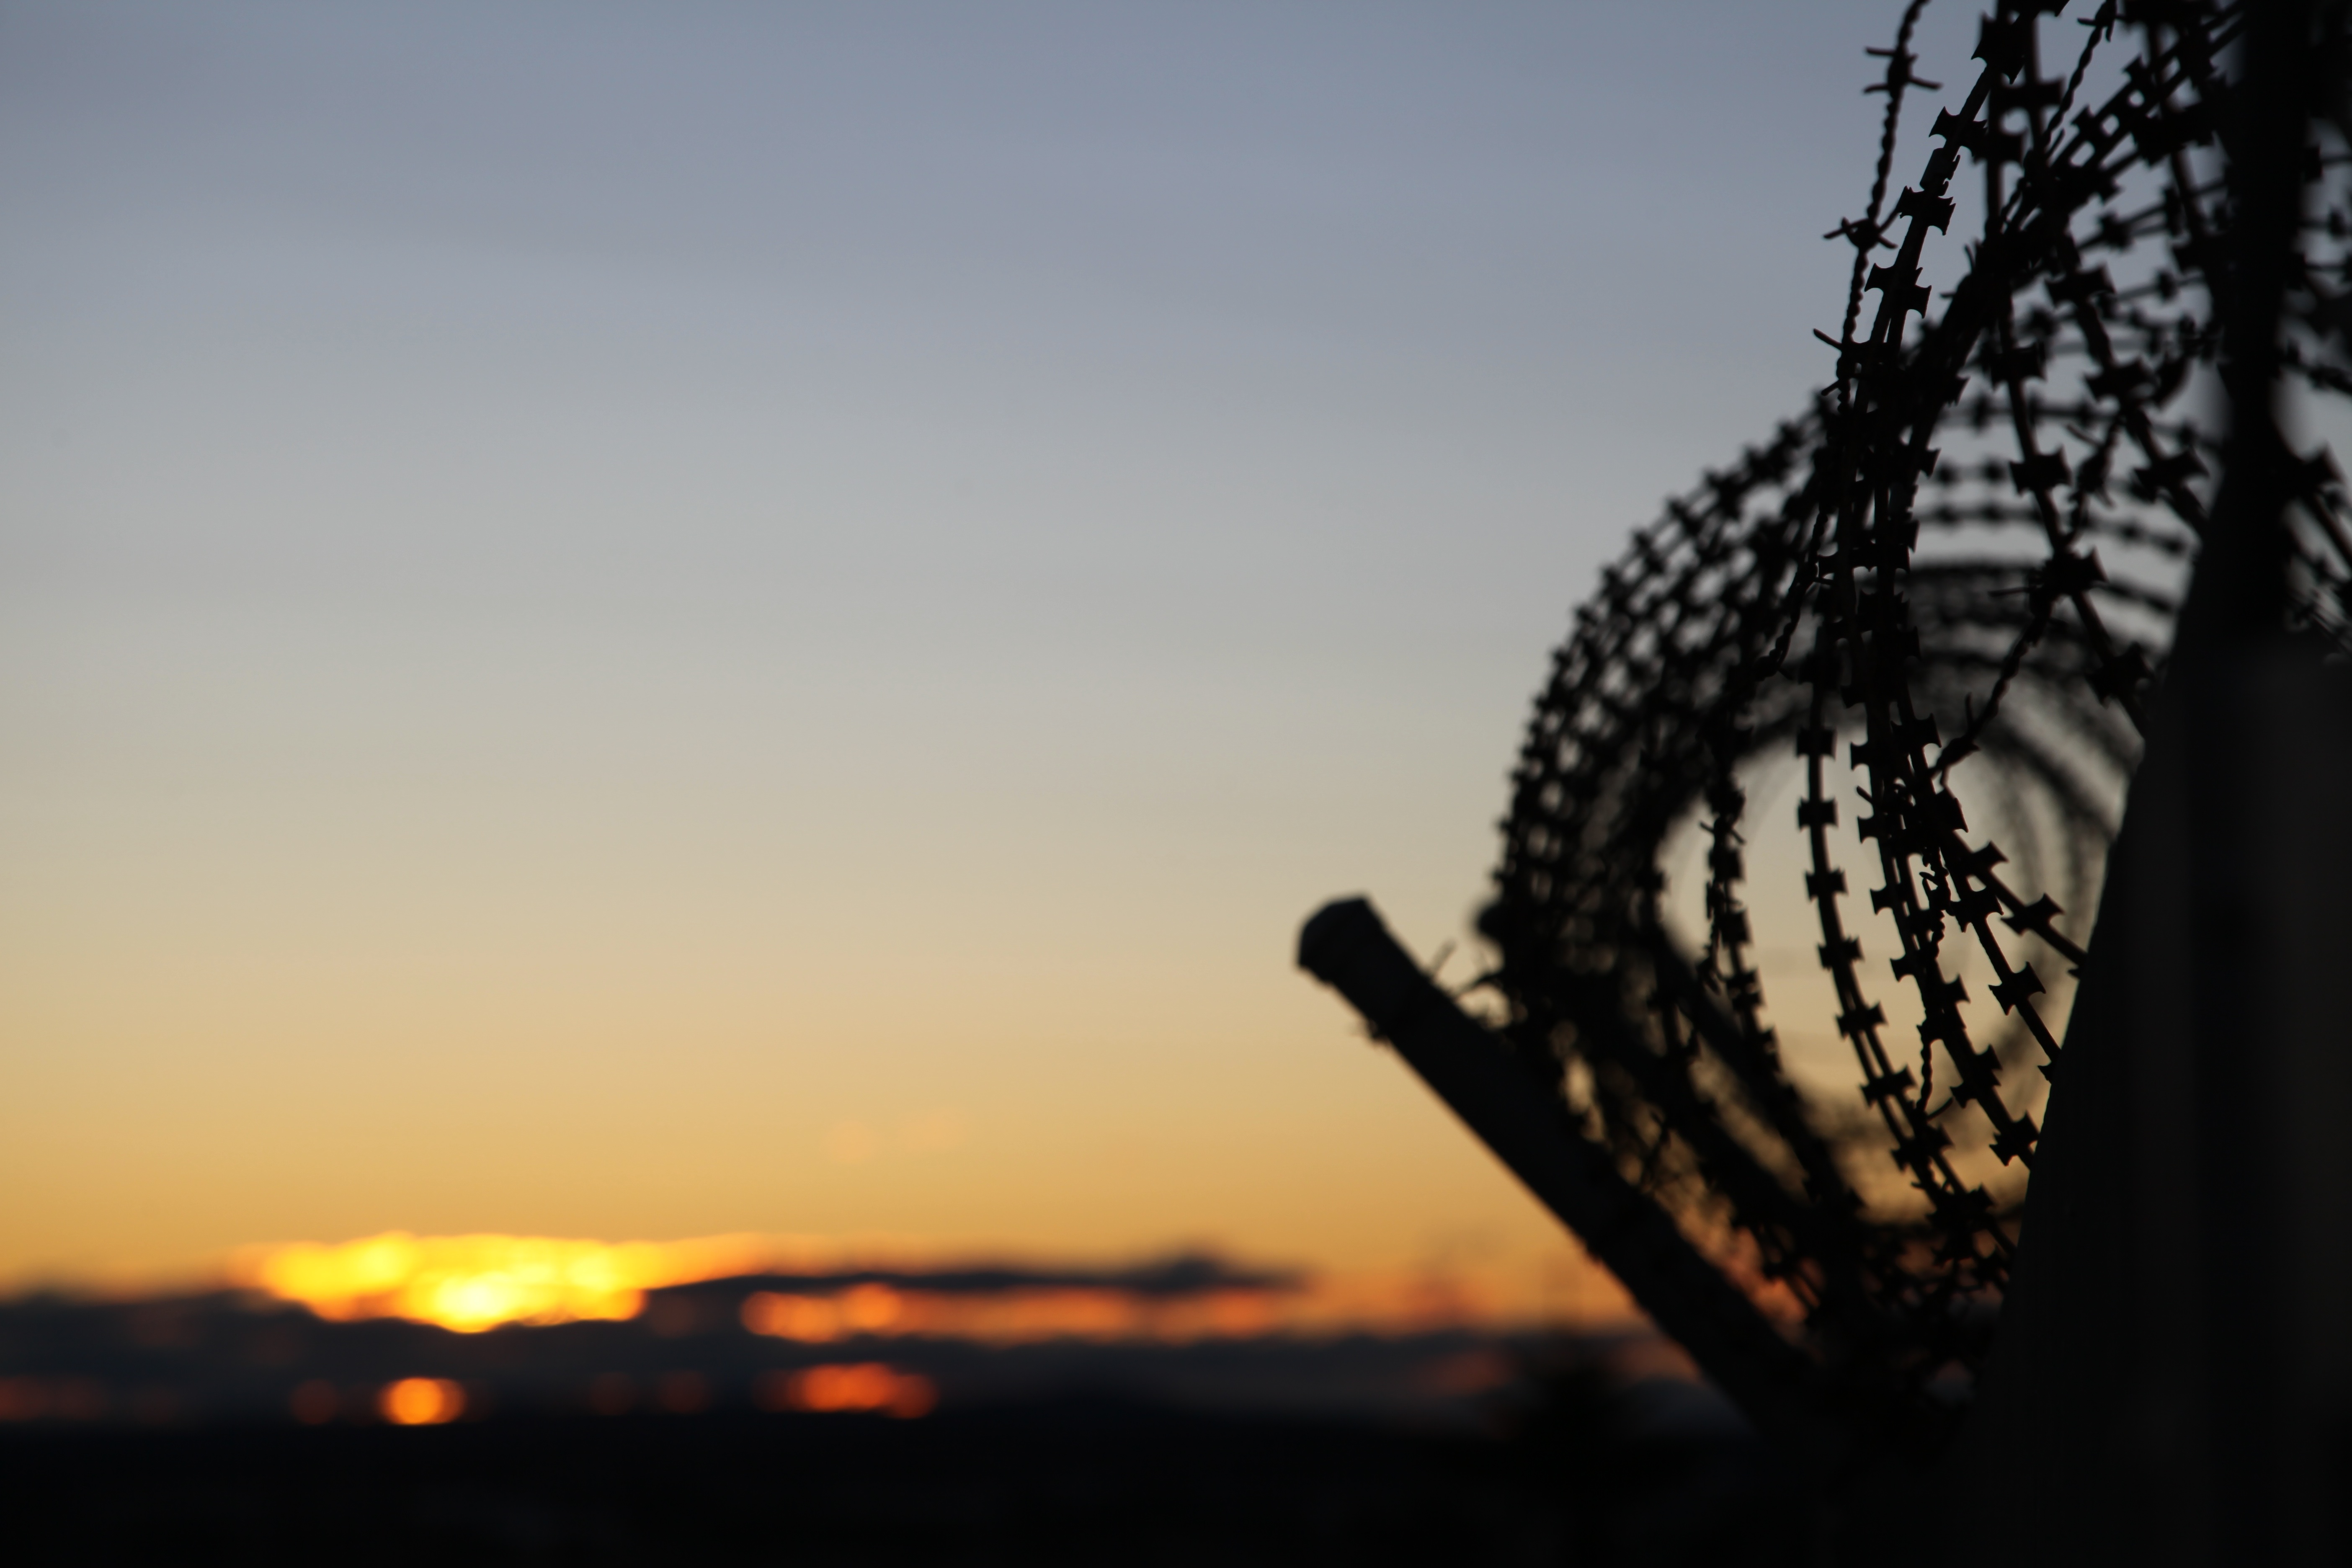
silhouette, light, cloud, sky, sunrise, sunset, sunlight, morning, dawn, dusk, evening, reflection, vehicle, atmosphere of earth